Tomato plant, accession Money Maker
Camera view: horizontal (90 deg, fisheye); turntable rotation: 180 degrees
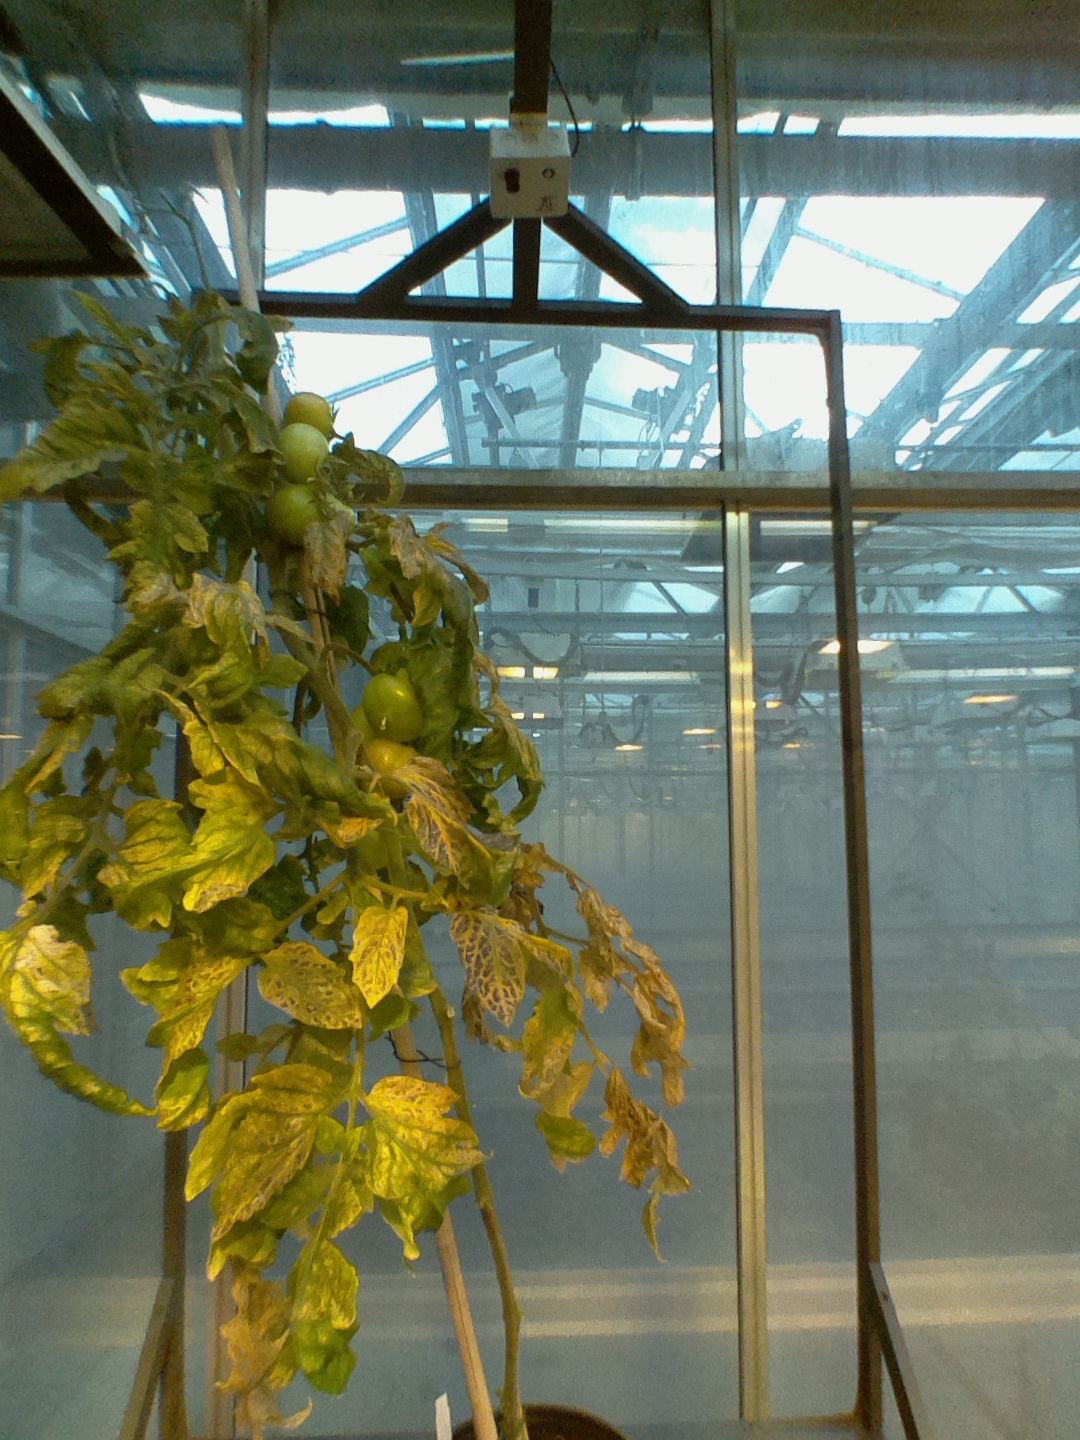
BBCH growth stage 80: fruits start showing typical ripe color (orange -> red)